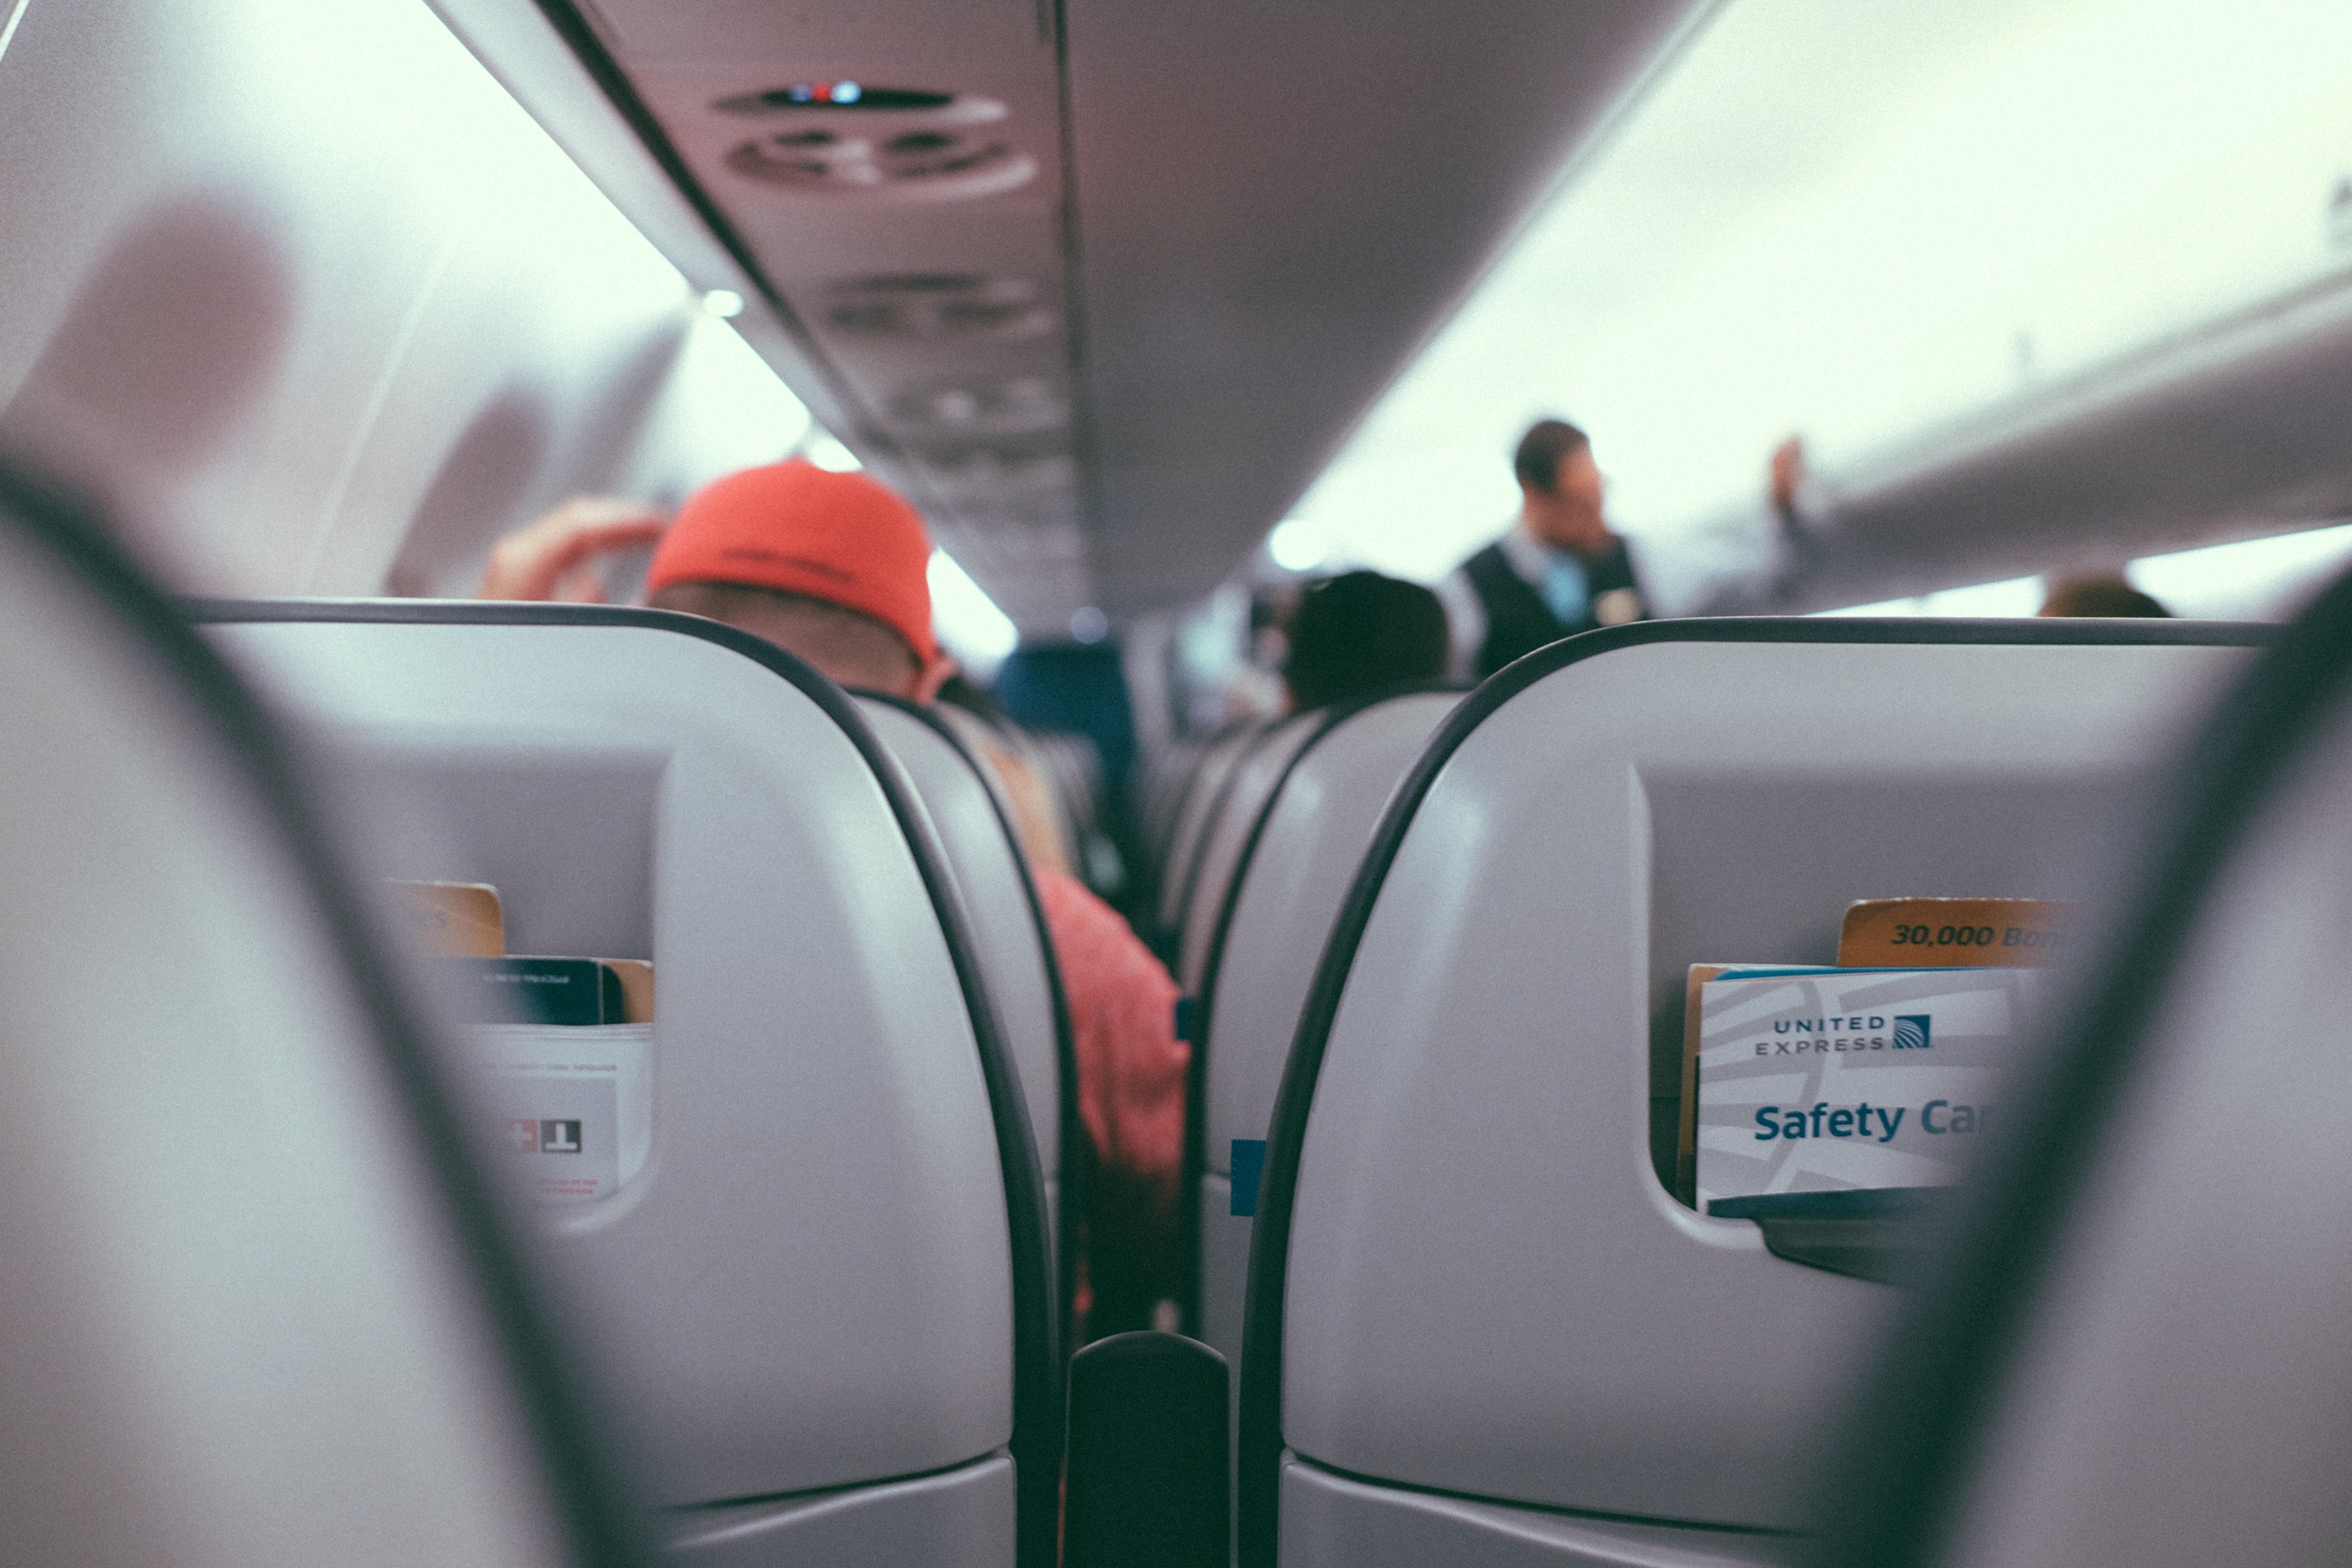
car, driving, airplane, plane, aircraft, transport, vehicle, airline, flight, public transport, airliner, passenger, automobile make, automotive exterior